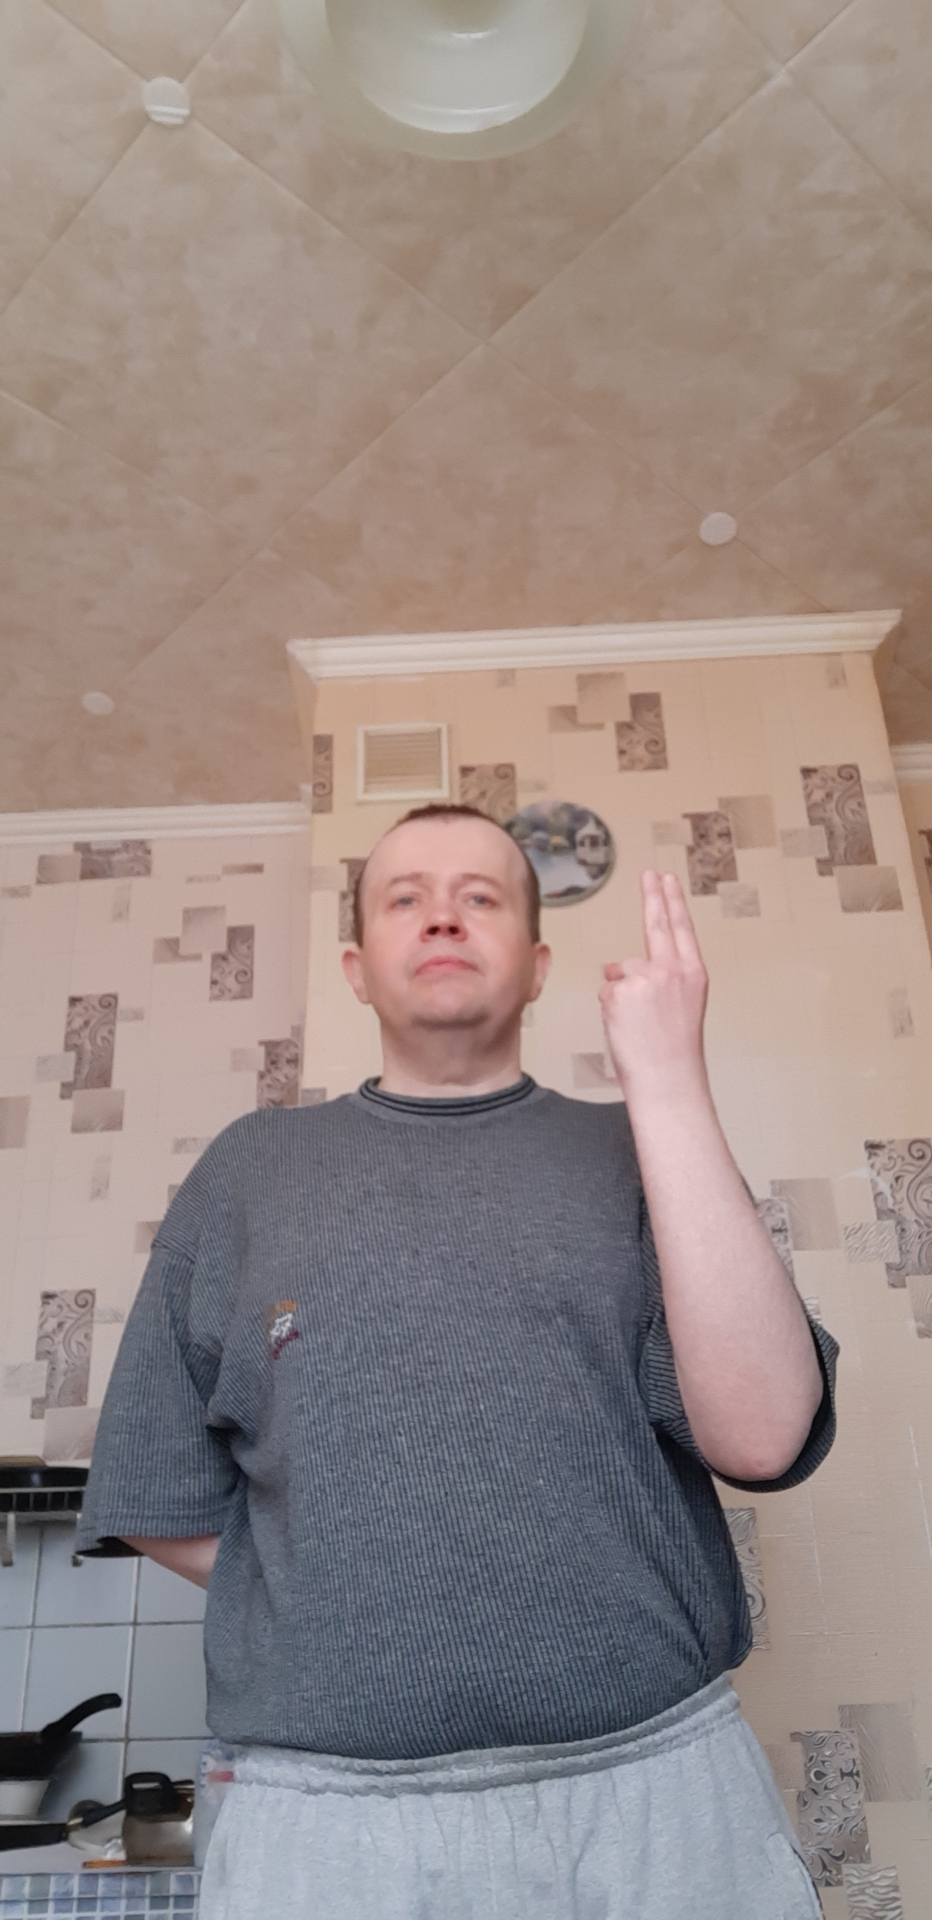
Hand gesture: two_up_inverted